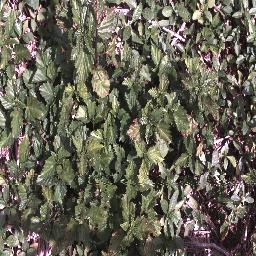
Label: negative